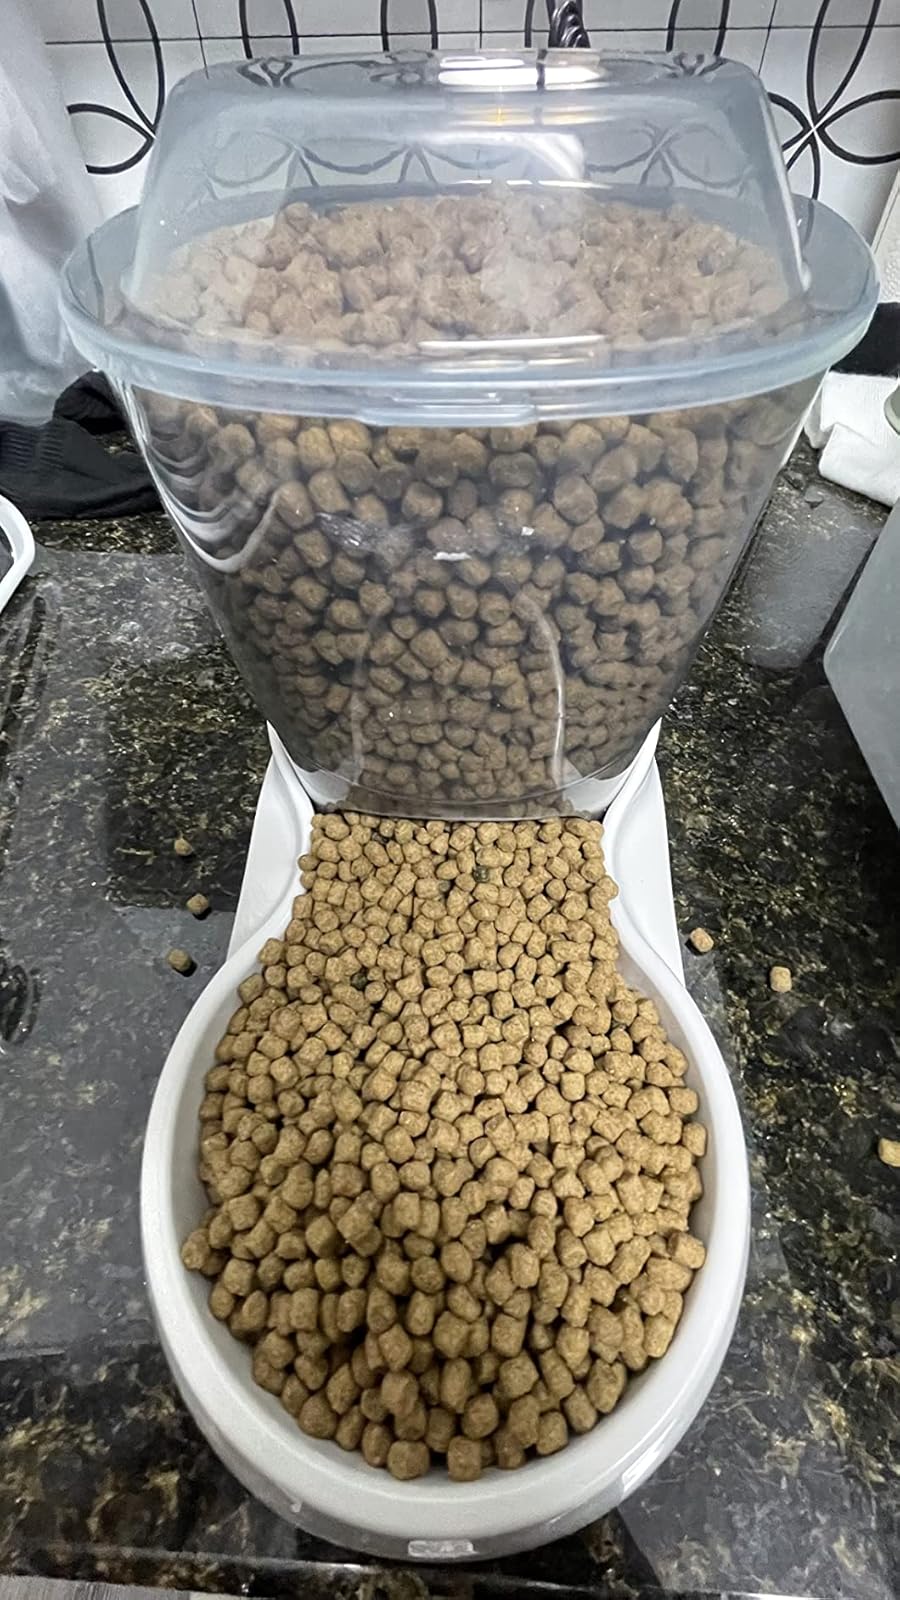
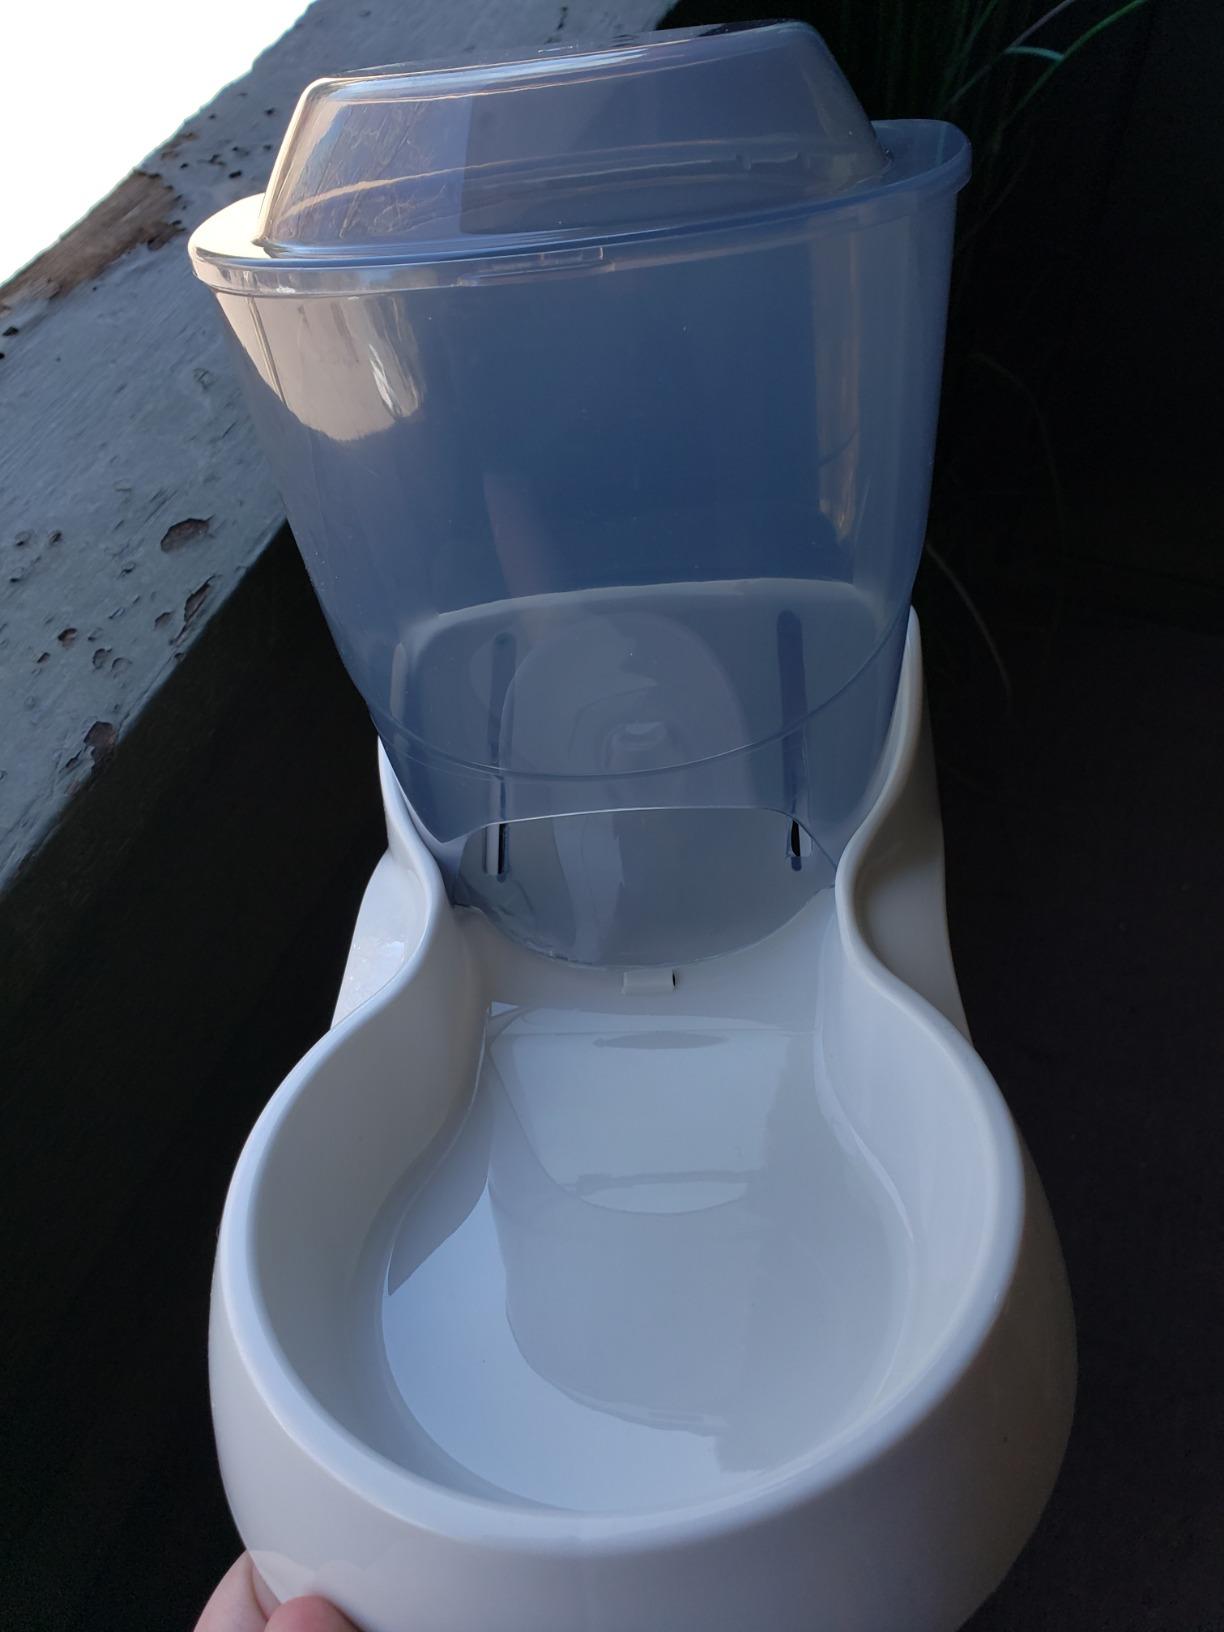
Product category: items_feeder
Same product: yes